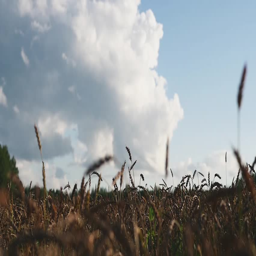
a young girl stands in a golden field of wheat at sunset and raises his hands